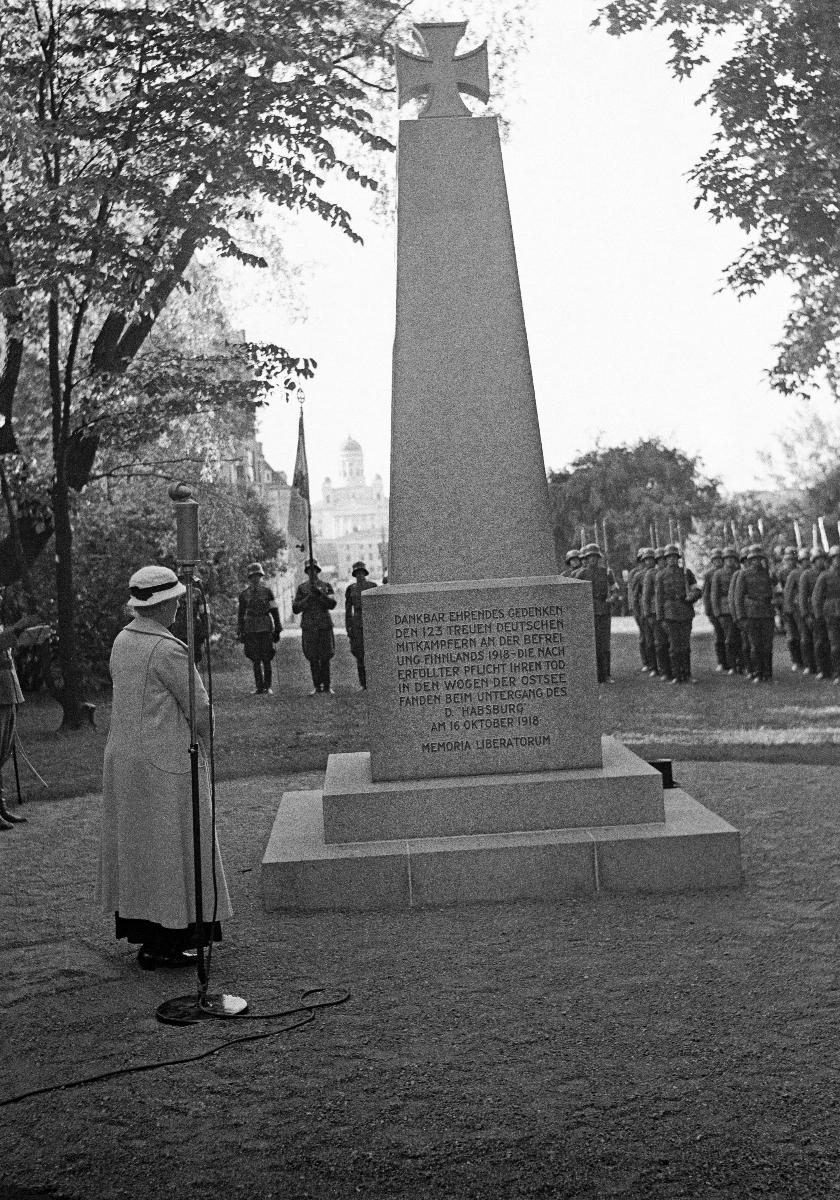
Habsburg-monumentin paljastustilaisuus
Habsburgmonumentets avtäckning; The unveiling of the Habsburg monument
sisällön kuvaus: Habsburg-monumentin paljastustilaisuus Helsingissä 20.6.1939. Memoria Liberatorum säätiön pystyttämä muistomerkki Suomen sisällissotaan osallistuneille saksalaisille, jotka kuolivat S/S Habsburg -aluksen onnettomuudessa Itämerellä lokakuussa 1918. content description: The unveiling of the Habsburg monument in Helsinki 20.6.1939. A memorial over the Germans who took part in the Finnish civil war and died in the accident of S/S Habsburg in the Baltic Sea in October 1918. The monument was raised by the Memoria Liberatorum foundation. innehållsbeskrivning: Habsburgmonumentets avtäckning i Helsingfors 20.6.1939. Minnesmärke över de tyskar som deltagit i Finlands inbördeskrig och omkommit i S/S Habsburg fartygets olycka på Östersjön i oktober 1918. Minnesmärket restes av Memoria Liberatorum stiftelsen.
Kuvaaja: Sundström, Hugo, kuvaaja
Vuosi: 1939
Paikka: Suomi, Uusimaa, Helsinki
Aiheet: HBL; muistomerkit; patsaat; monumentit; julkinen taide; paljastustilaisuudet; monuments; statues; public art; art; sculpture; memorials; unveiling; minnesmärken; statyer; konst; skulptur; monument; offentlig konst. avtäckning; offentlig konst